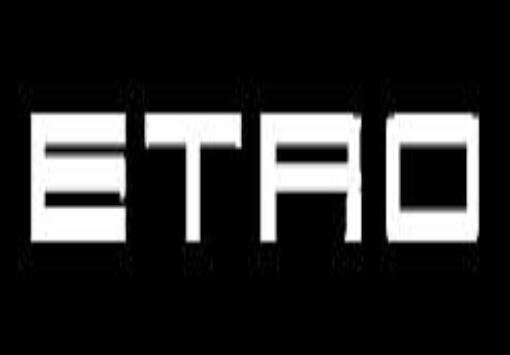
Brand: Etro
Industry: Clothes